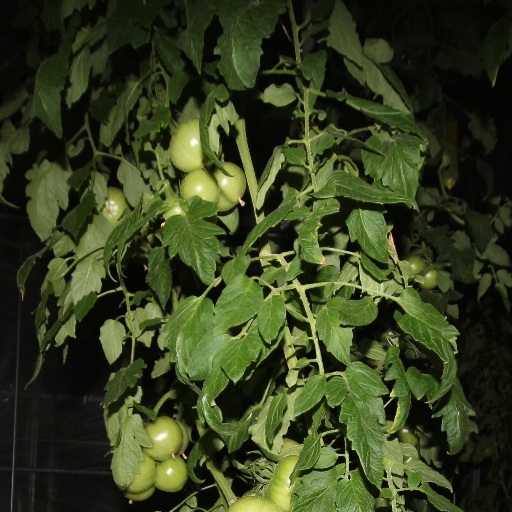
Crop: tomato